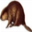
Label: beaver